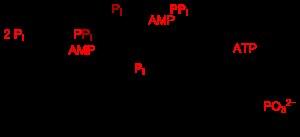
La pyruvate, phosphate dikinase est une phosphotransférase qui catalyse la réaction :